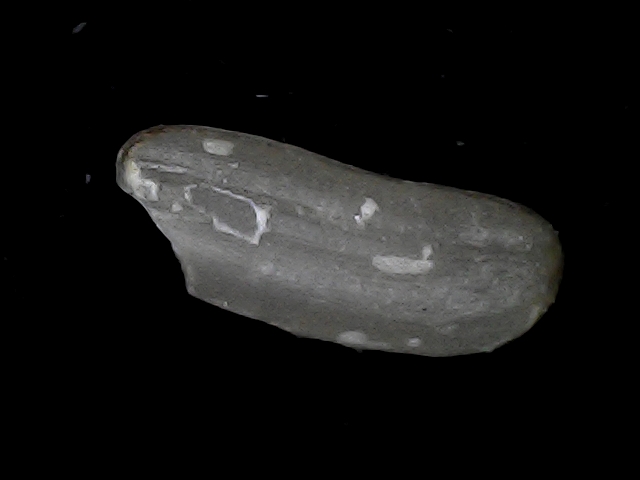
Rice variety: BD49